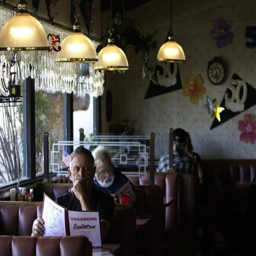
coffee shop & restaurant will serve atraditional thanksgiving meal .